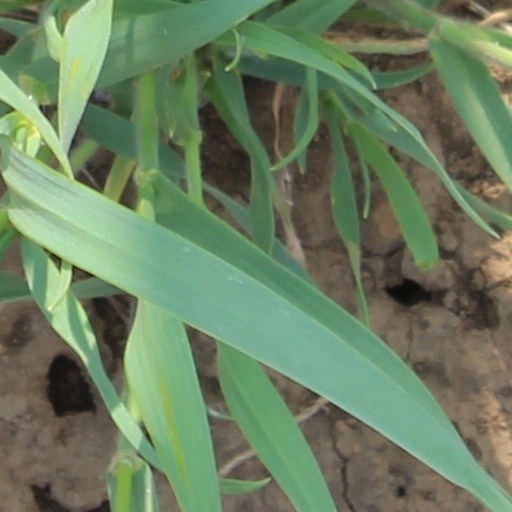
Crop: wheat